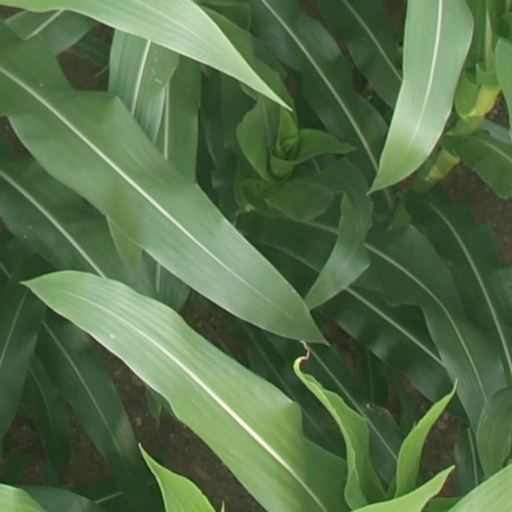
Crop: maize; corn